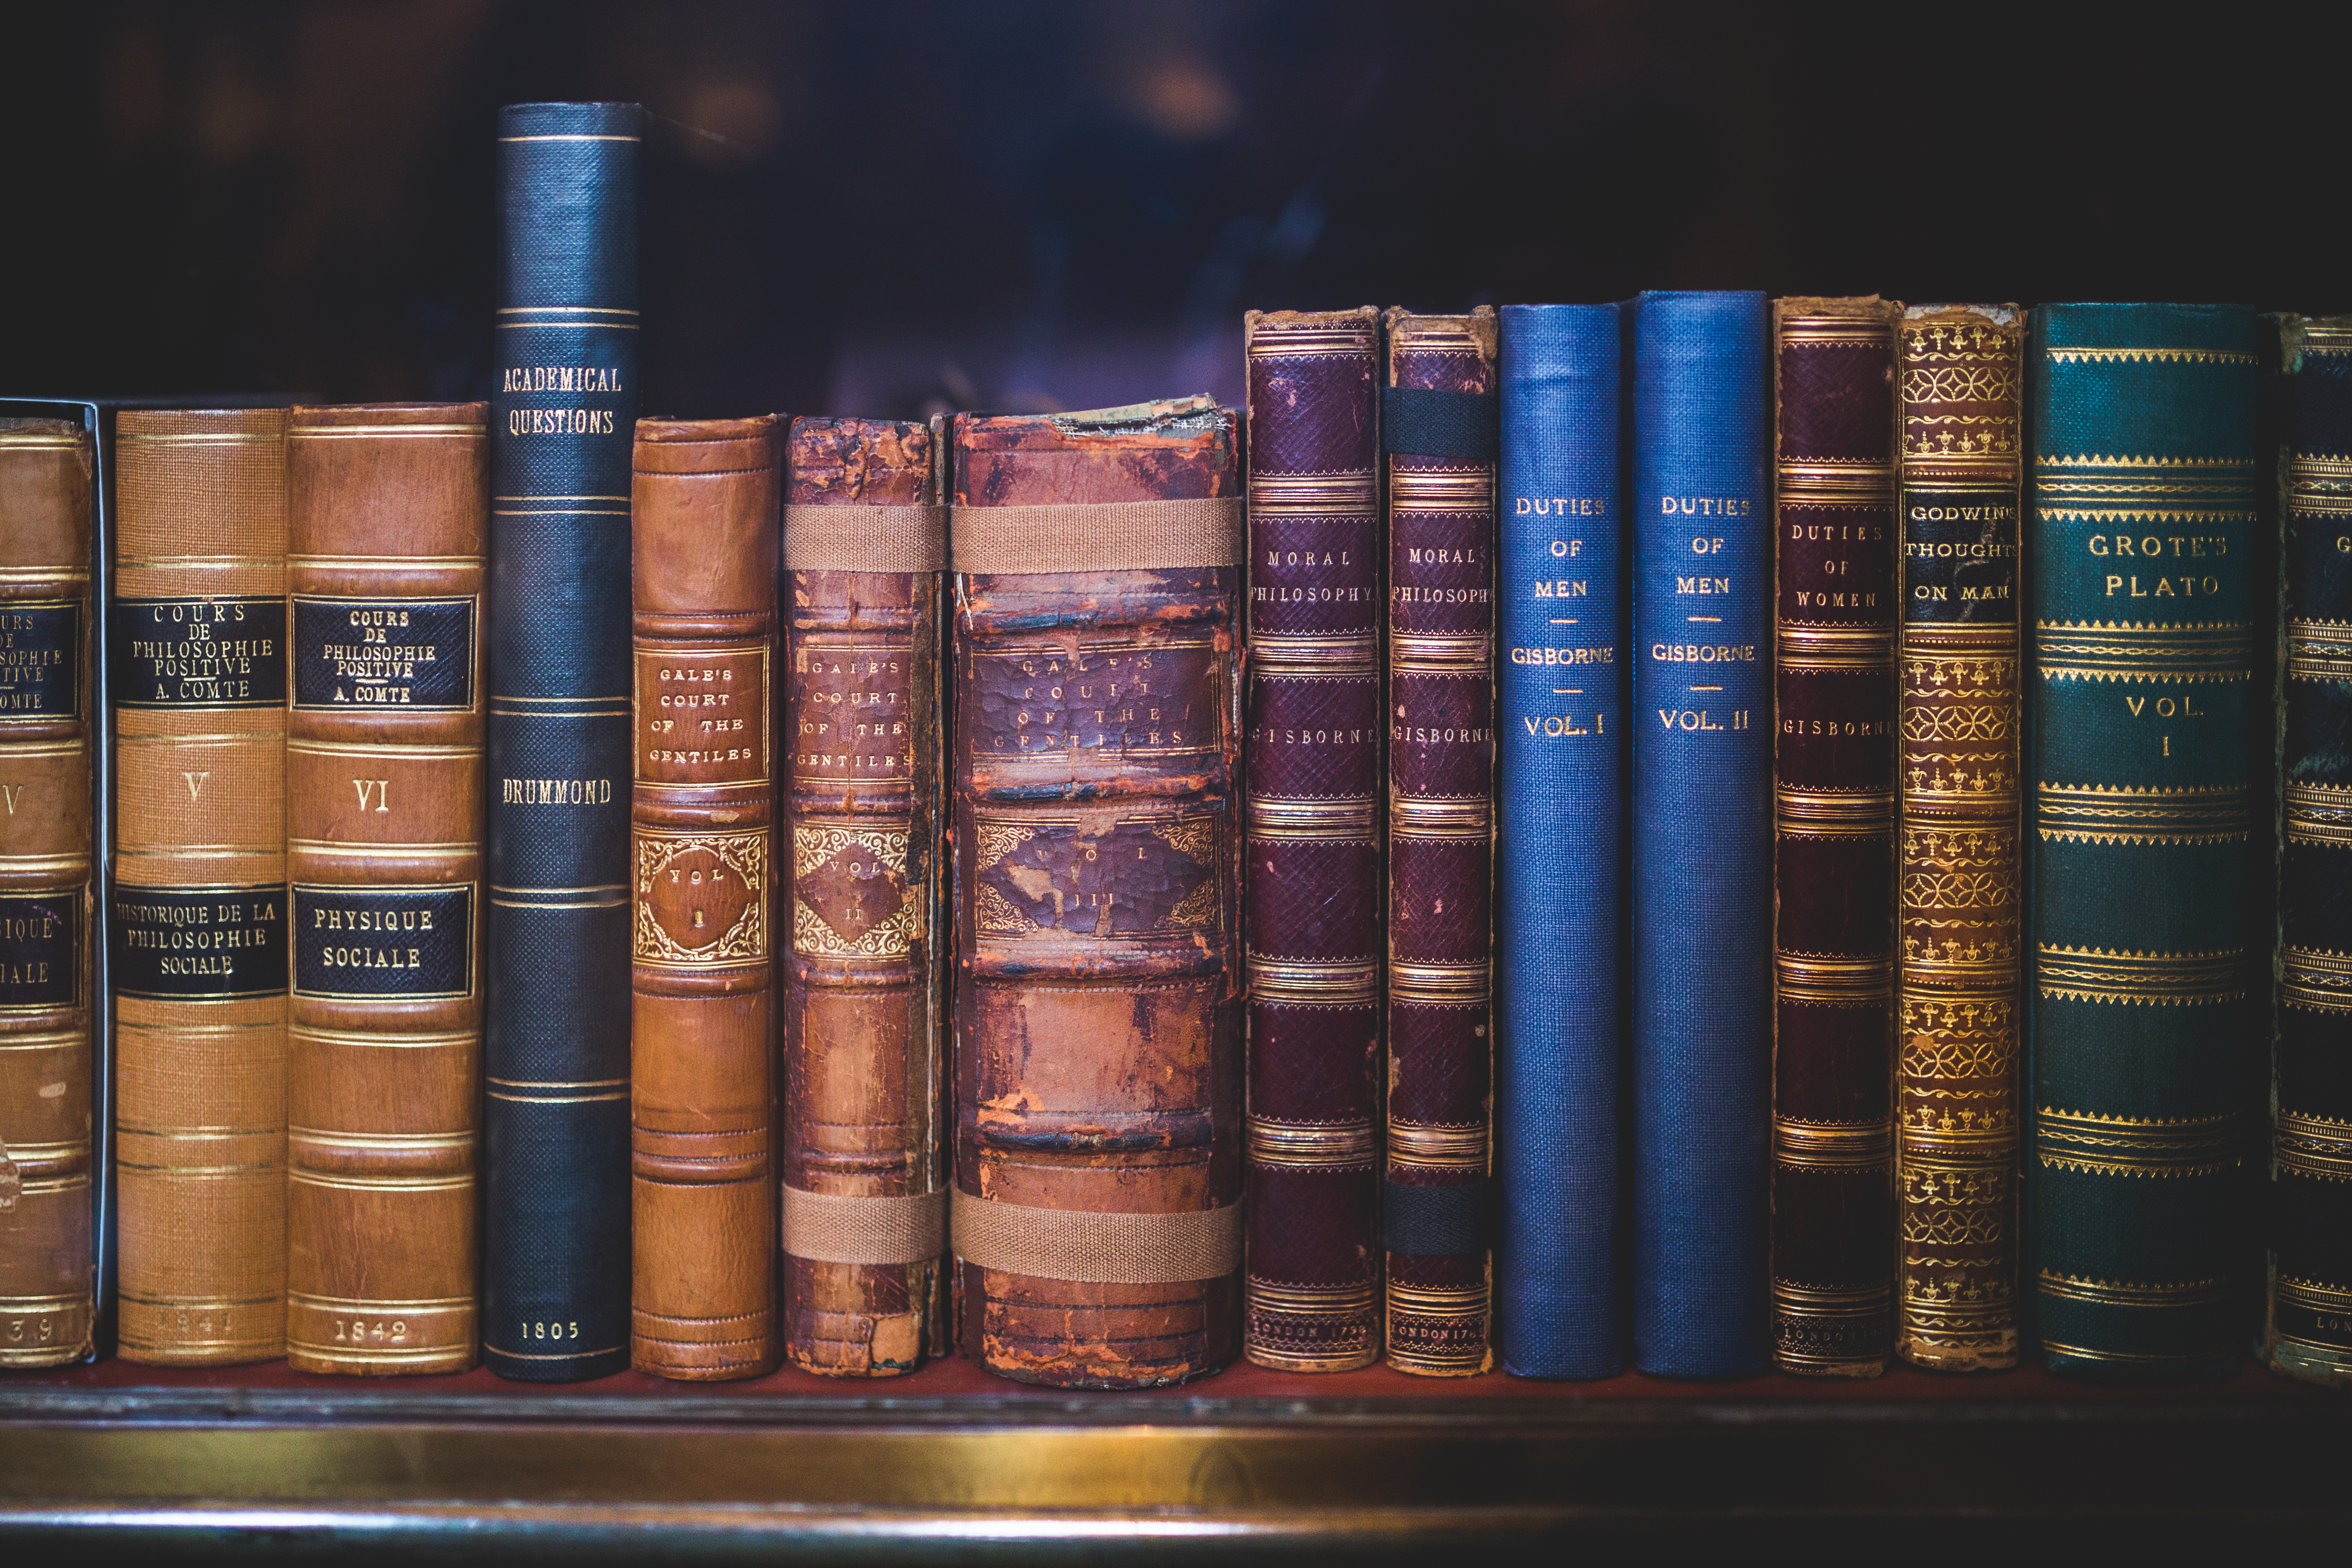
book, collection, shelf, historic, bookshelf, old book, product, study, library, books, encyclopedia, knowledge